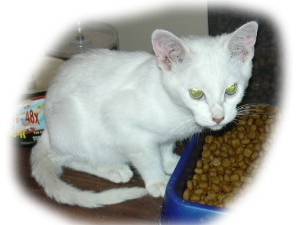
Label: cat